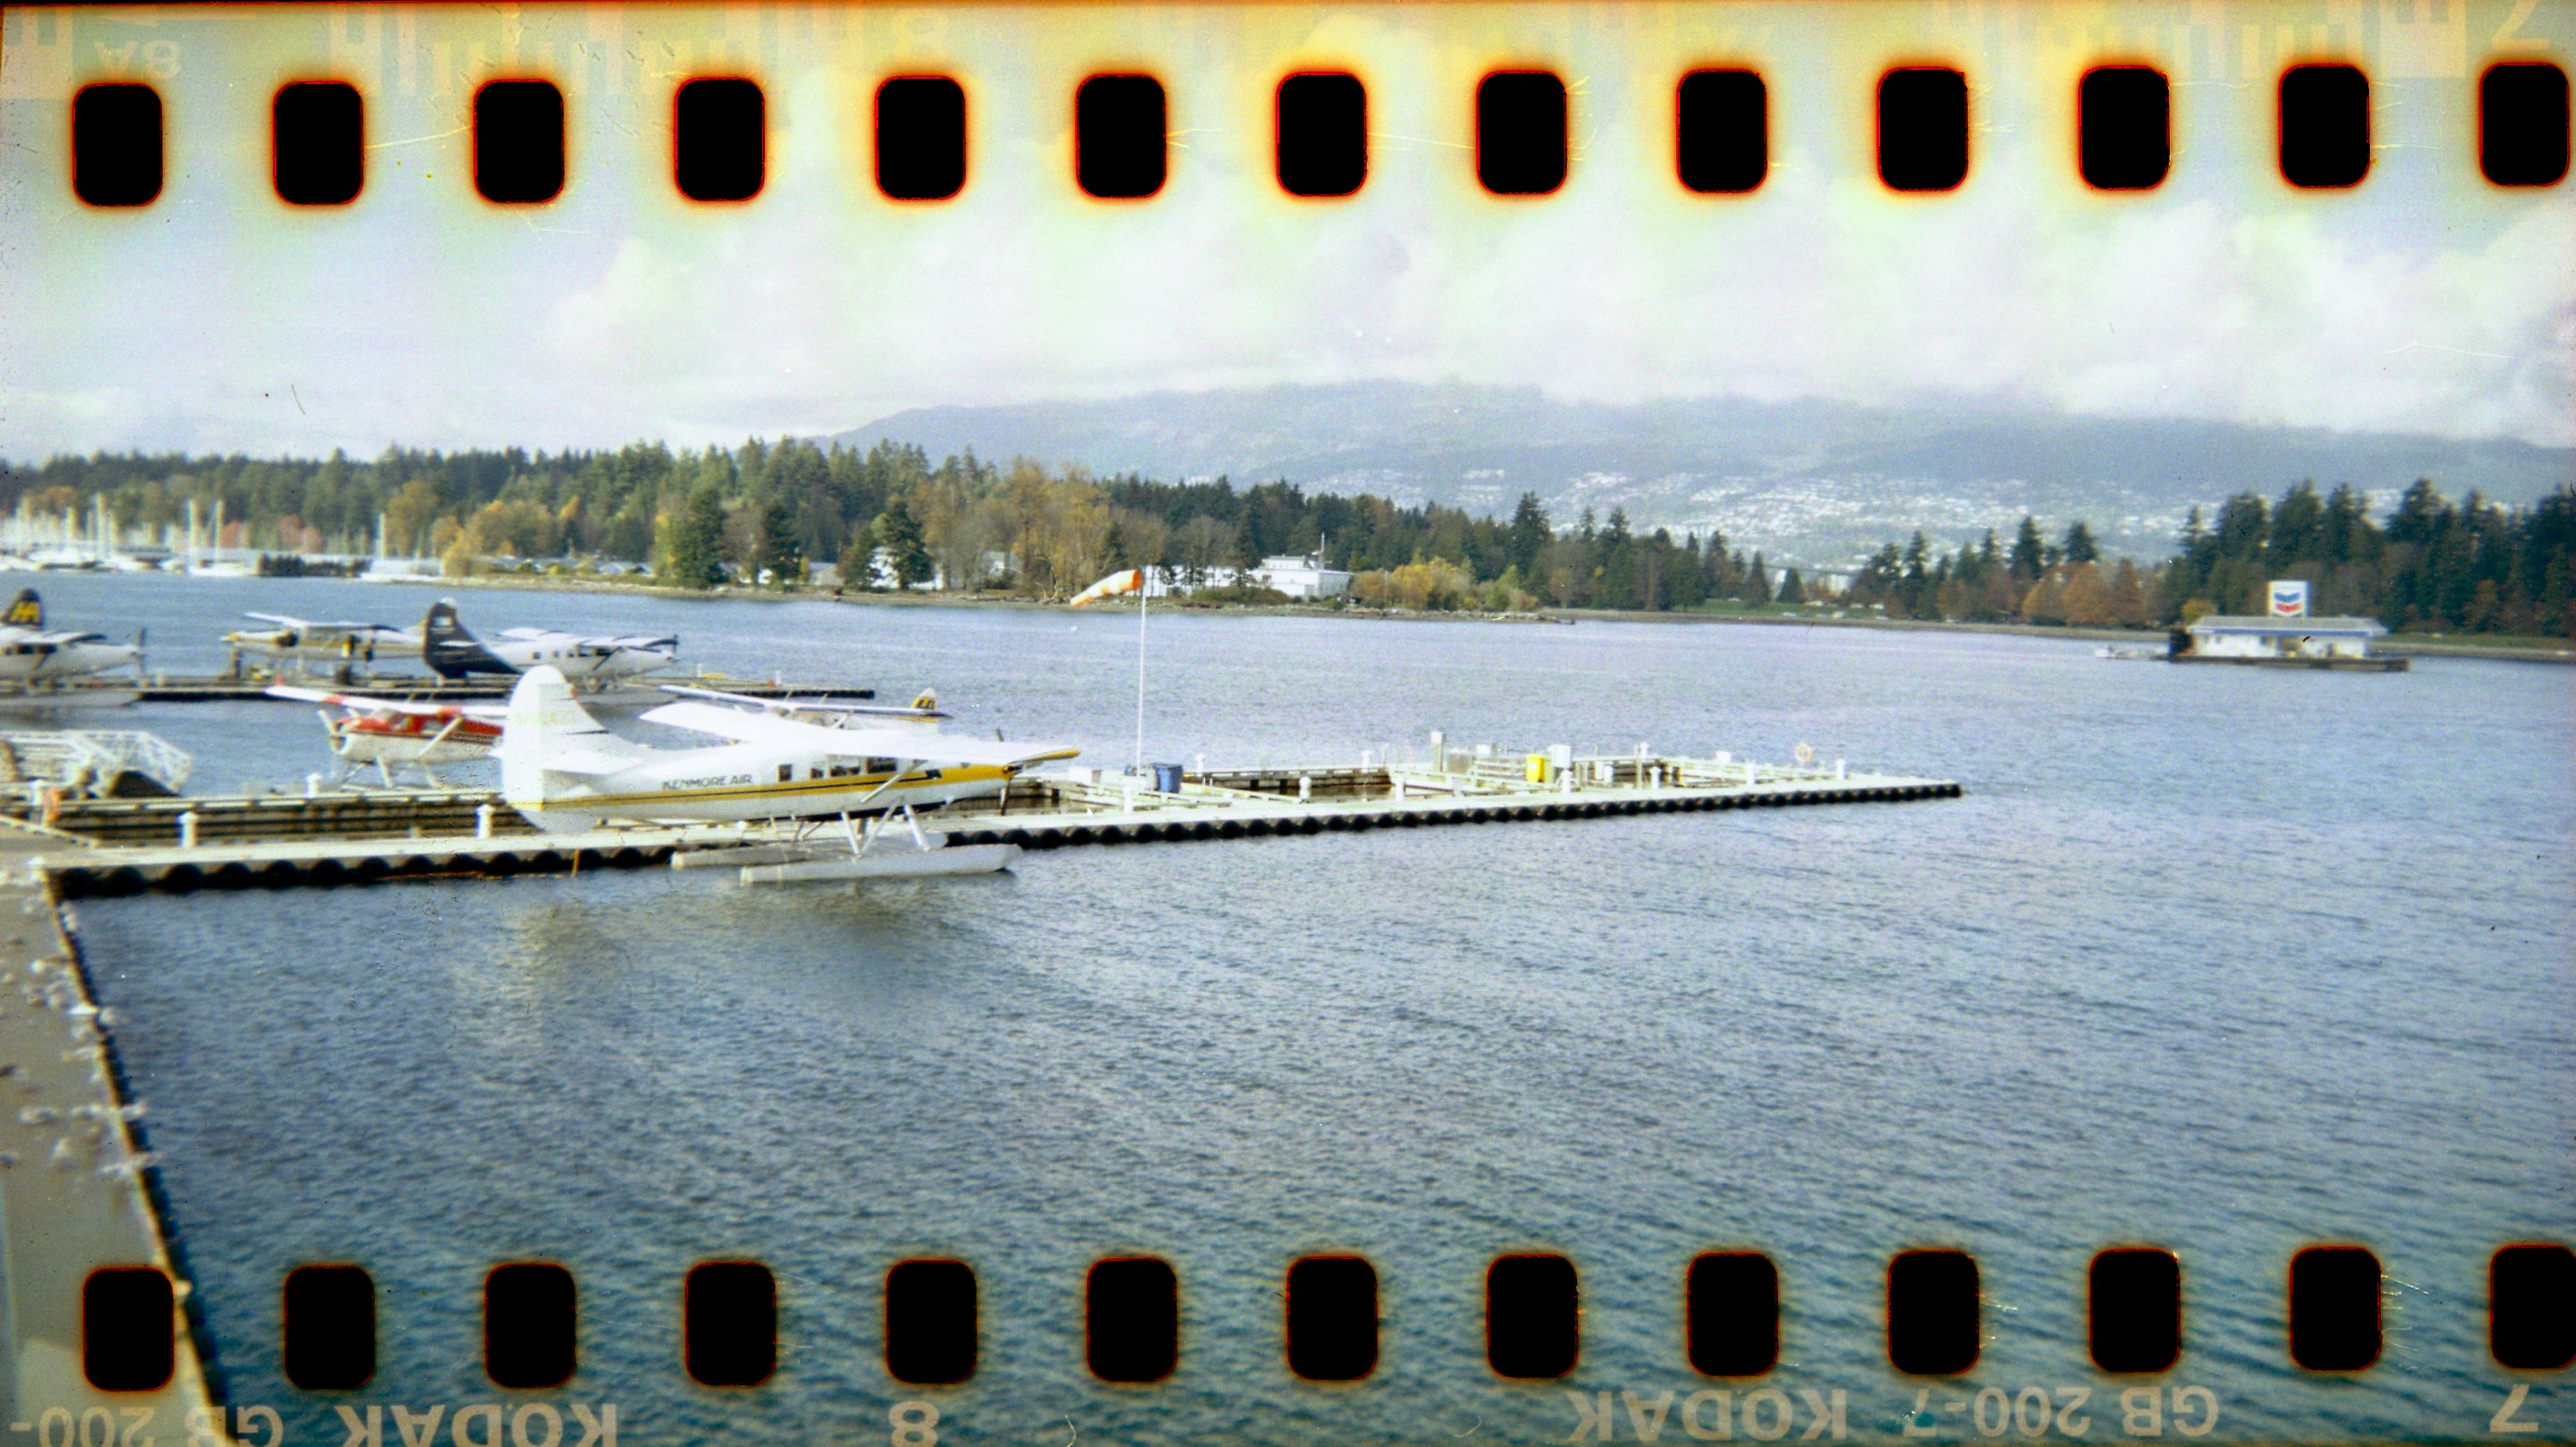
dock, boat, vehicle, marina, port, waterway, ferry, boating, infrastructure, kodakbrownie127, epsonv550, kodak200